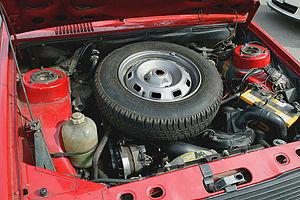
Compartiment moteur d'une Renault 14 TL. Le modèle sera le seul de l'ex-Régie équipé de ce nouveau bloc X de 1 218 cc pour 57 ch, apparu en 72 et assemblé à la FM de Douvrin (62). Il est en revanche monté sur de nombreux véhicules du groupe PSA, et évoluera en TU au milieu des années 1980, autour de 3 cylindrées cadres: 954, 1 124 et 1 360 cc. Quant au constructeur au losange, il revient à ses vieux blocs Cléon-fonte avec le duo R9/11. La roue de secours de taille normale sous le capot fleure bon les années 70, à une époque où on embarquait pas de galettes...
La Renault 14 est une automobile vendue à près d'un million d'exemplaires, et fabriquée à Douai, Haren et Palencia. Lancée en mai 1976, elle était destinée à concurrencer les Simca 1100 remplacée par la Simca-Talbot Horizon, Fiat Ritmo, Opel Kadett et autre Volkswagen Golf. La Renault 14 est la première compacte de chez Renault.
Une roue de secours, ou un pneu de secours, est un pneumatique monté sur une jante embarqué dans une automobile destiné à remplacer temporairement une roue dont le pneumatique est crevé.